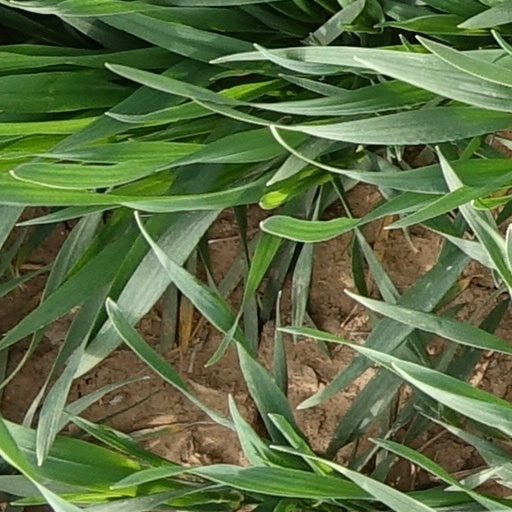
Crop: wheat